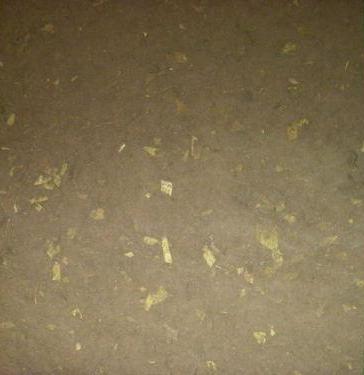
Texture: flecked